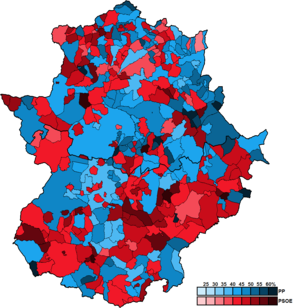
Les élections générales espagnoles de 2016 se sont tenues le dimanche 26 juin 2016 afin d'élire les 350 députés et 208 des 266 sénateurs de la XIIᵉ législature des Cortes Generales. 10 députés sont élus en Estrémadure.